Phillip and Maria Hasselbach Dingledey House

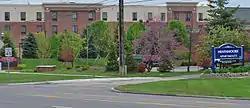
Former site of the Phillip and Maria Hasselbach Dingledey House

The Phillip and Maria Hasselbach Dingledey House was a private house located at 1638 Haggerty Road, near Westland in Canton Township, Michigan. It was listed on the National Register of Historic Places in 2000. The house is no longer at its listed location; a small commercial complex now occupies the site.